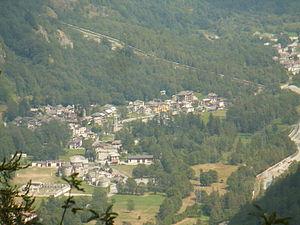
Ussel est une commune de la ville métropolitaine de Turin dans le Piémont en Italie.